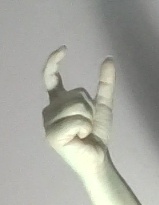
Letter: nun